French–German enmity

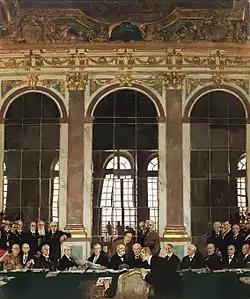
The signing of the Treaty of Versailles in the Hall of Mirrors, 28 June 1919.

During the first half of the 19th century, many Germans looked forward to a unification of most or all of the German states, but most German leaders and the foreign powers were opposed to it. The German nationalist movement believed that a united Germany (even without Austria) would replace France as the dominant land power in Western Europe. This argument was aided by demographic changes: since the Middle Ages, France had had the largest population in Western Europe, but in the 19th century, its population stagnated (a trend that continued until the second half of the 20th century), and the population of the German states overtook it and continued to rapidly increase.